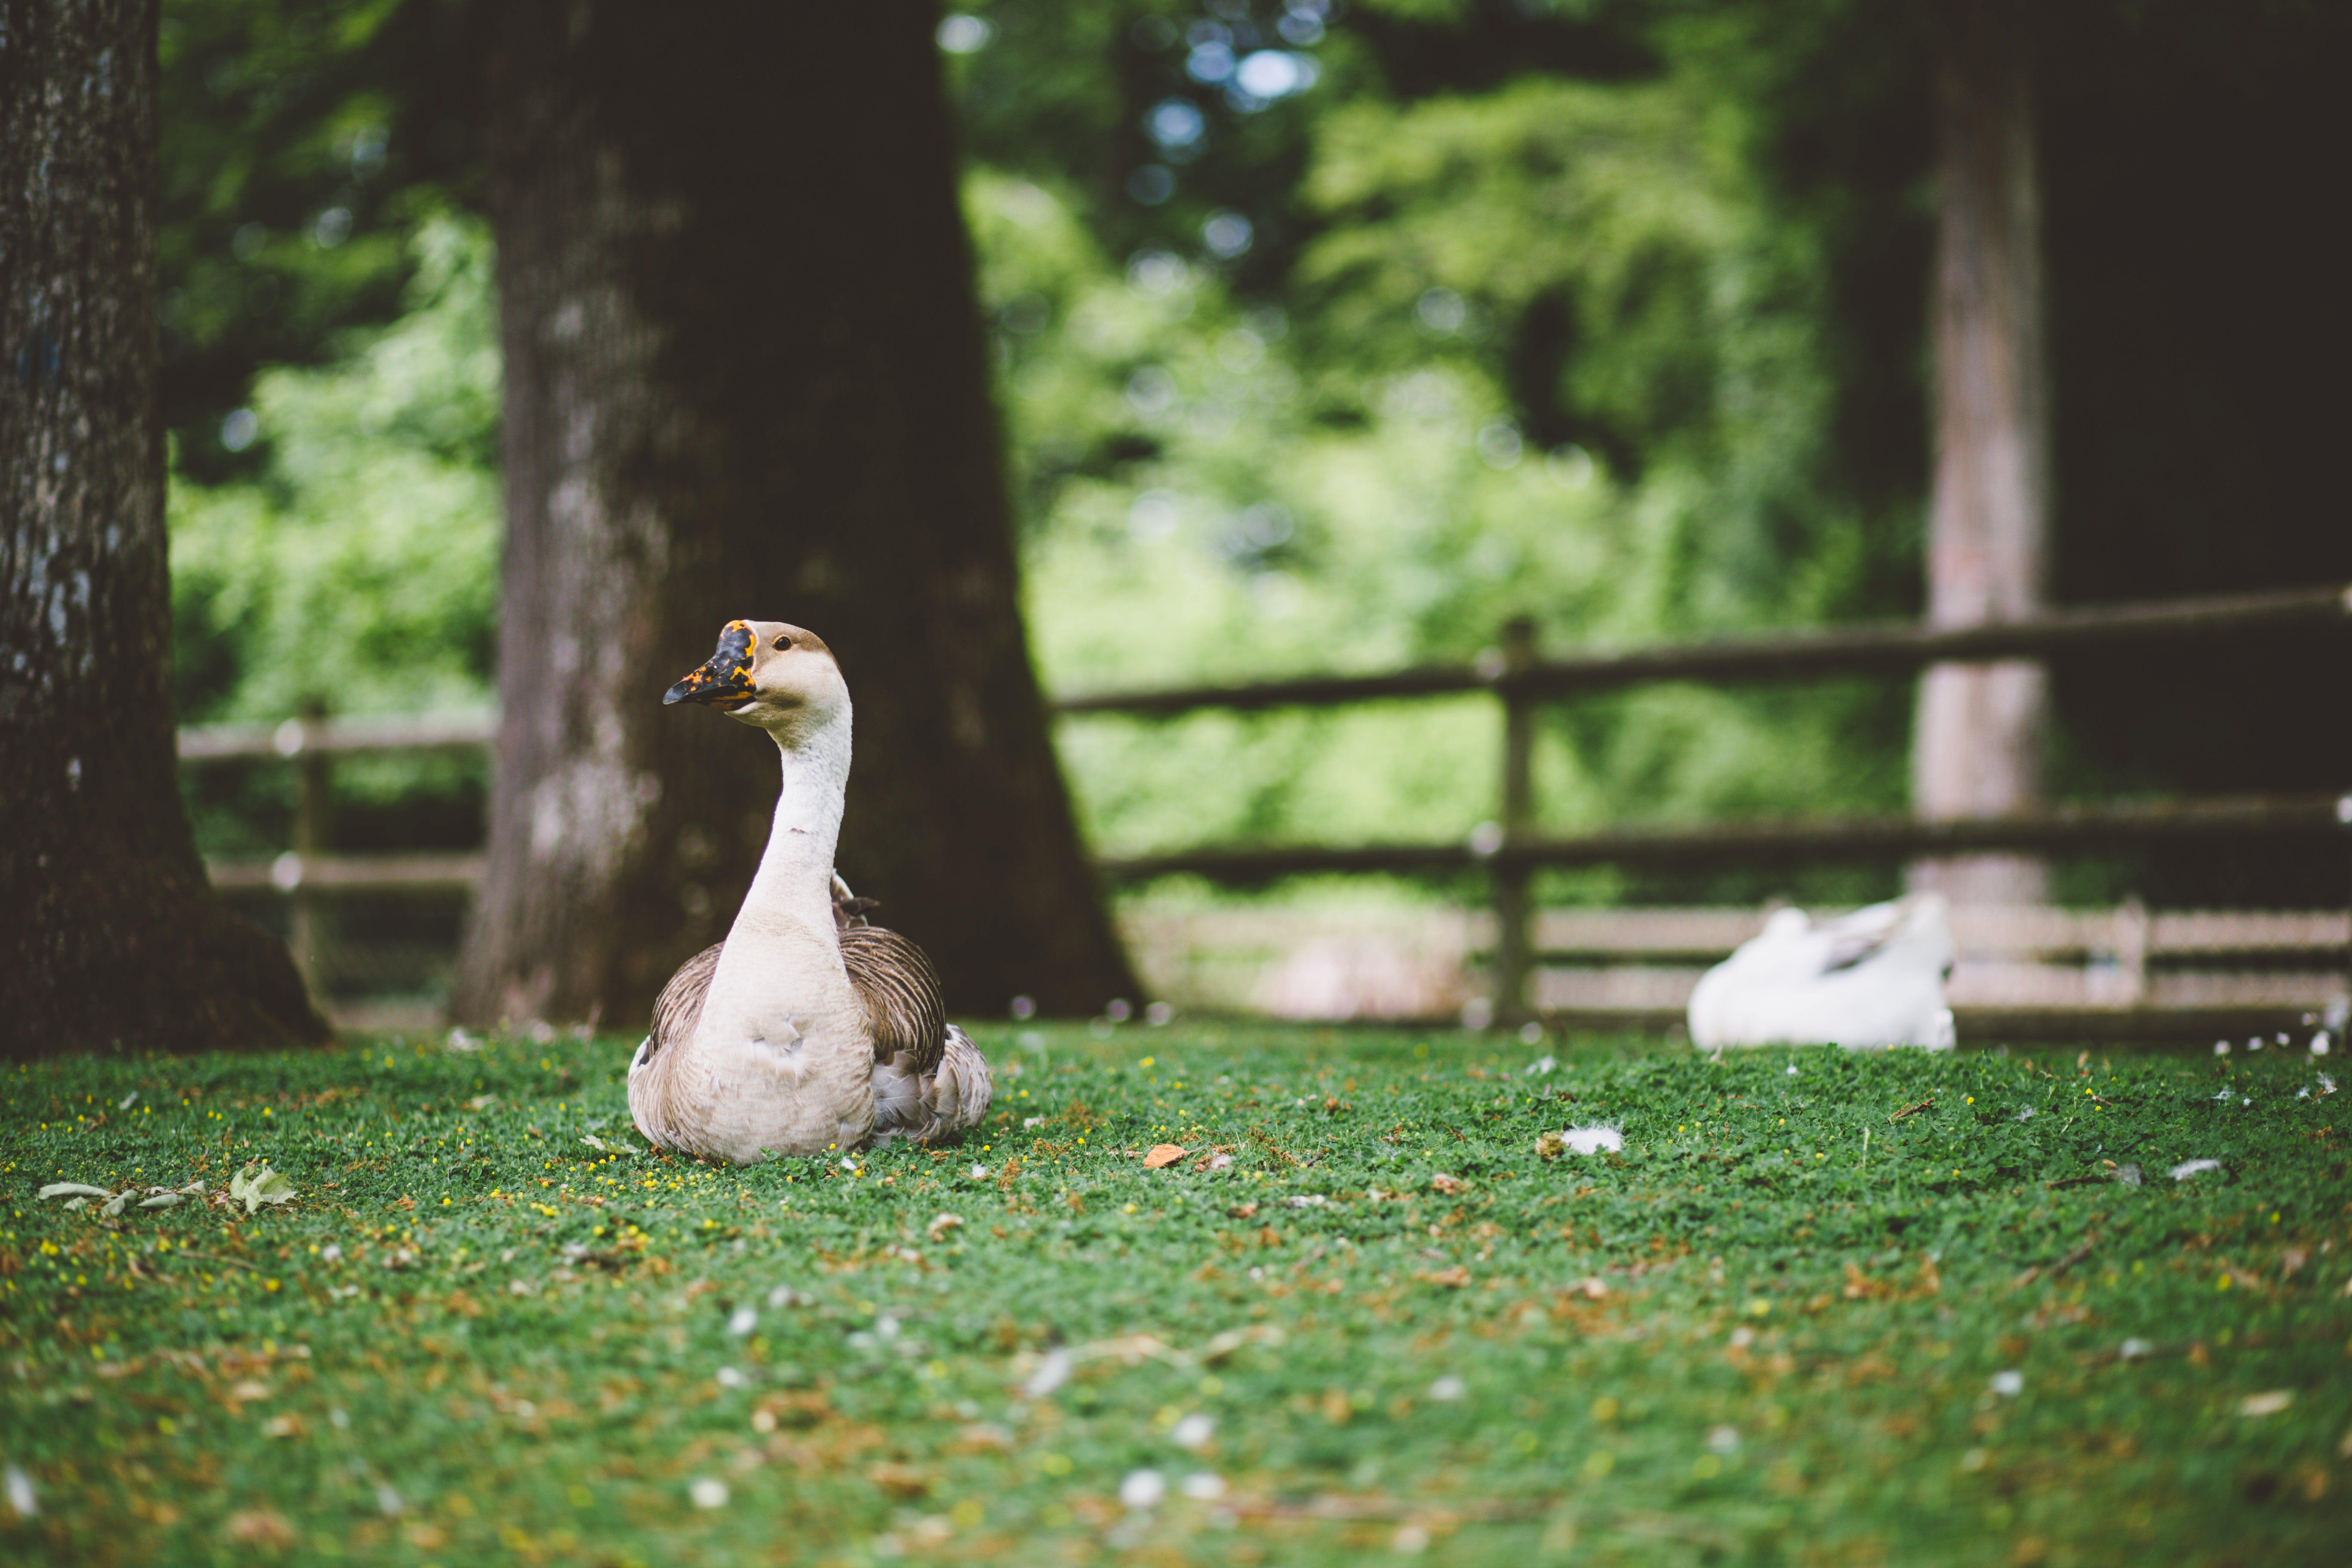
duck, green, white, photograph, grass, bird, goose, water bird, ducks, geese and swans, tree, grass family, livestock, spring, waterfowl, wildlife, leaf, beak, adaptation, sunlight, lawn, plant, photography, swan, garden, park